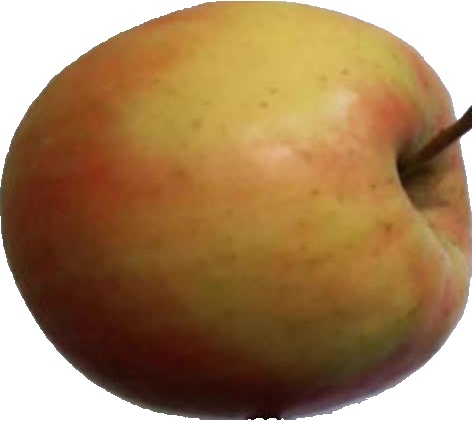
Label: apple_pink_lady_1